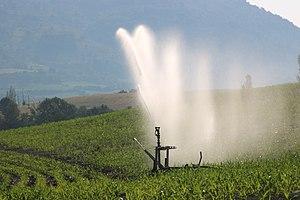
Irrigation of a cornfield in the Méouge valley
L’irrigation est l'opération consistant à apporter artificiellement de l’eau à des végétaux cultivés pour en augmenter la production et permettre leur développement normal, en cas de déficit d'eau induit par un déficit pluviométrique, un drainage excessif ou une baisse de nappe, en particulier dans les zones arides.